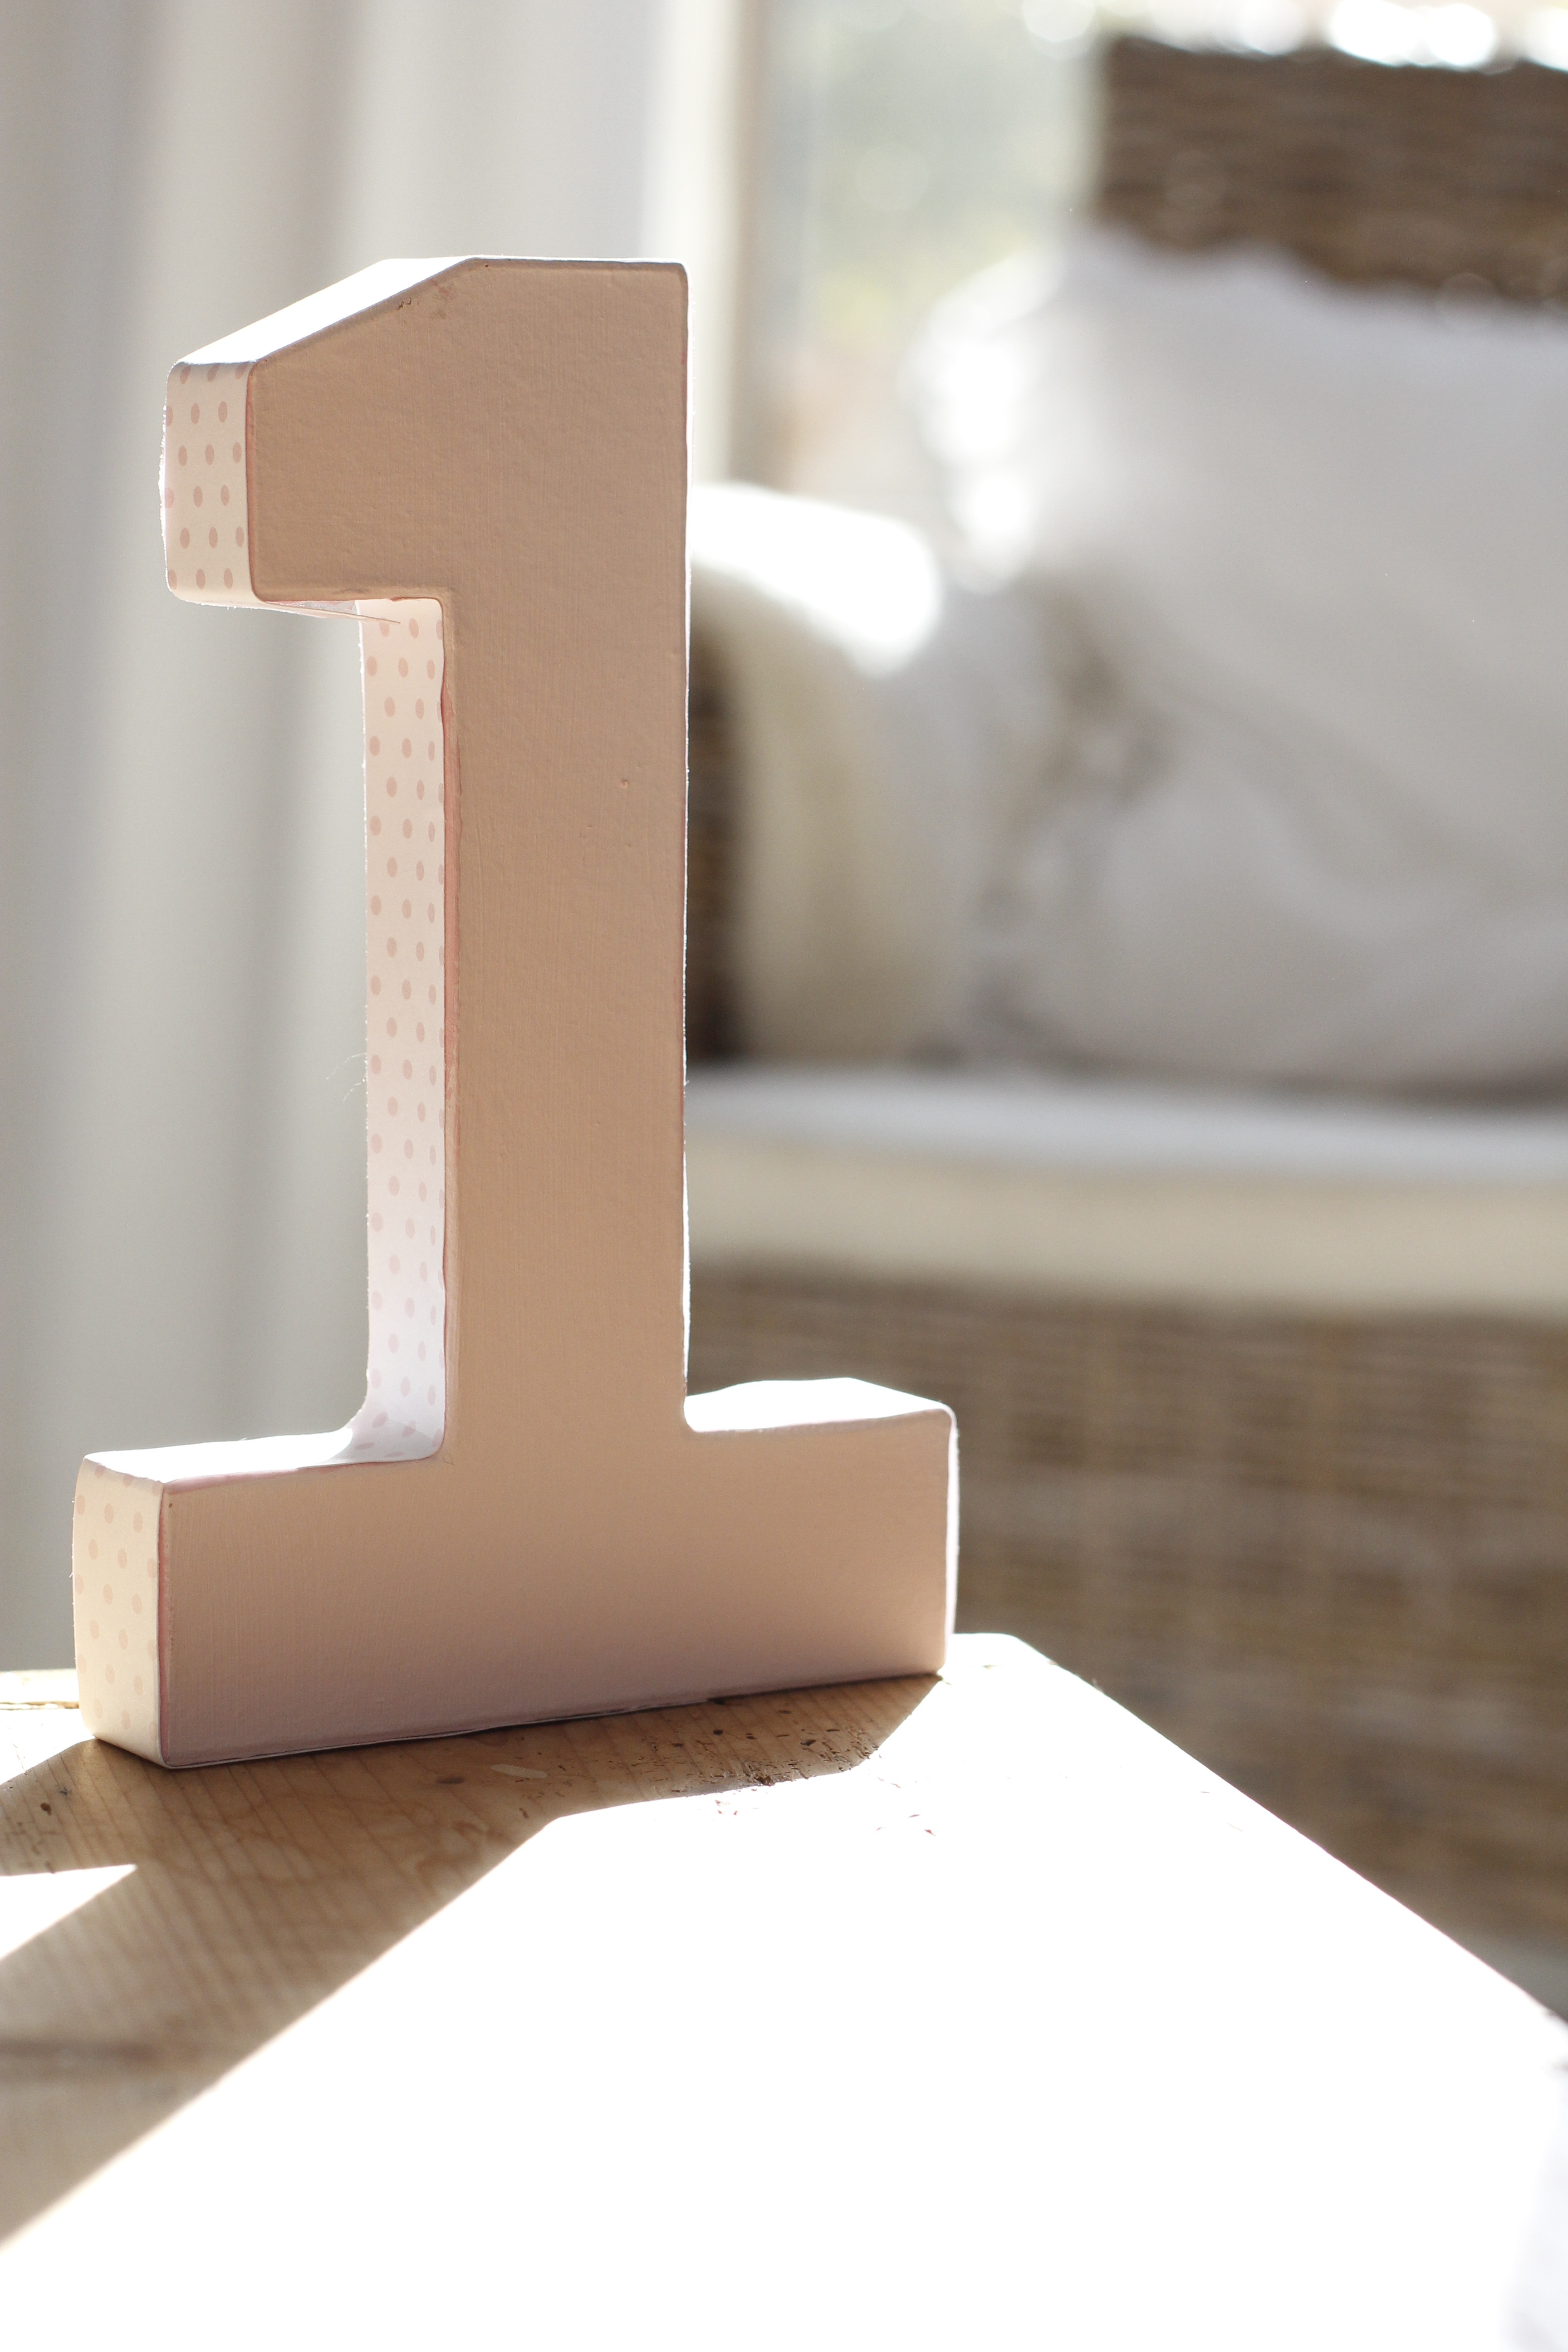
table, wood, girl, sweet, celebration, decoration, child, shelf, furniture, lighting, celebrate, product, one, rectangle, party, event, first, birthday, baby girl, birthday party